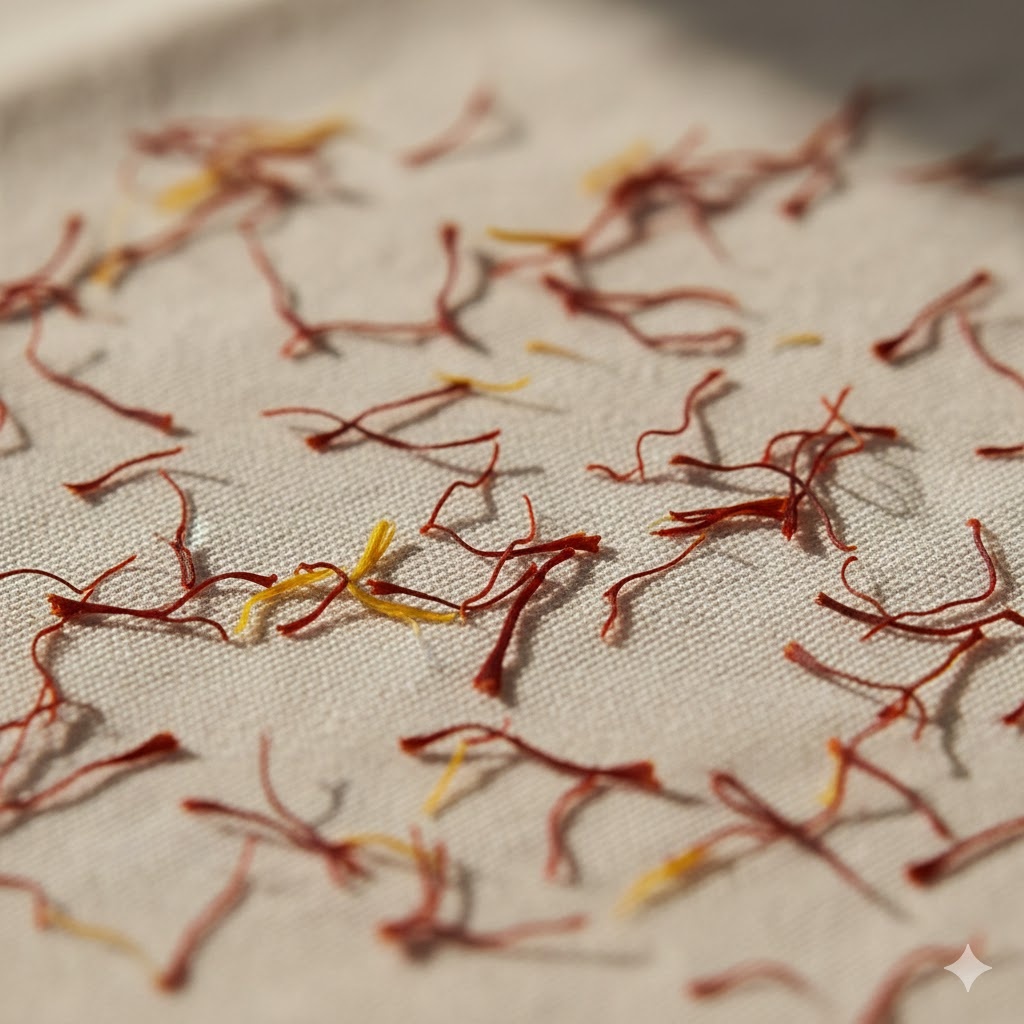
Saffron quality class: lacha